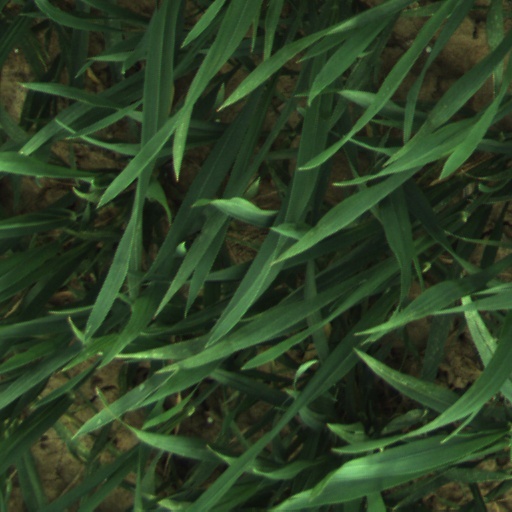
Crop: wheat